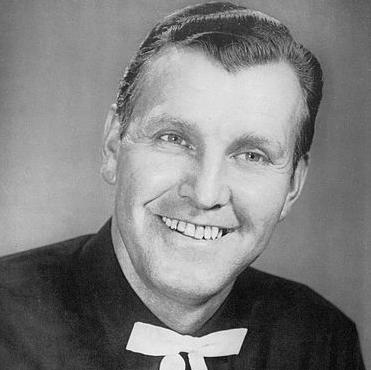
Age: 44